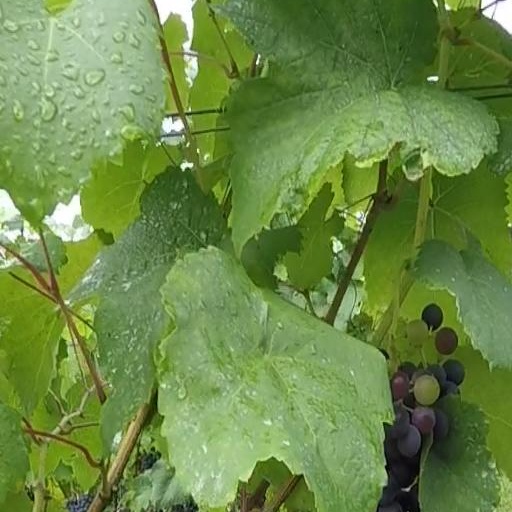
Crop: grape